Aeolus (son of Hippotes)

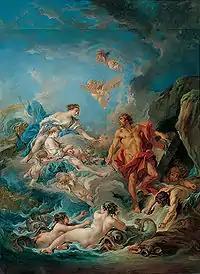
"Juno asking Aeolus to release the winds", by François Boucher, 1769, Kimbell Art Museum.

Because of her hatred of the Trojans, Juno (the Roman equivalent of the Greek Hera) pleads with Aeolus to destroy Aeneas' ships, promising to give Aeolus the nymph Deiopea as wife. So Aeolus unleashed his winds against Aeneas. But Neptune, angry at this usurpation of his sovereignty over the sea, commands the winds to: